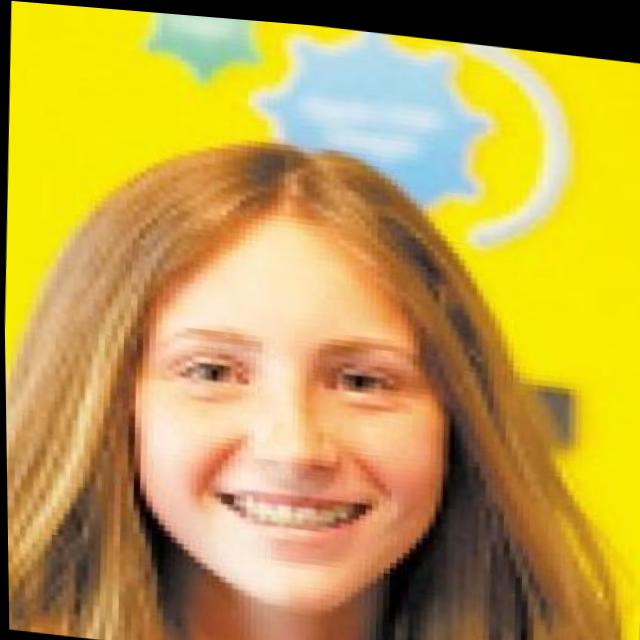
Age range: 13-20